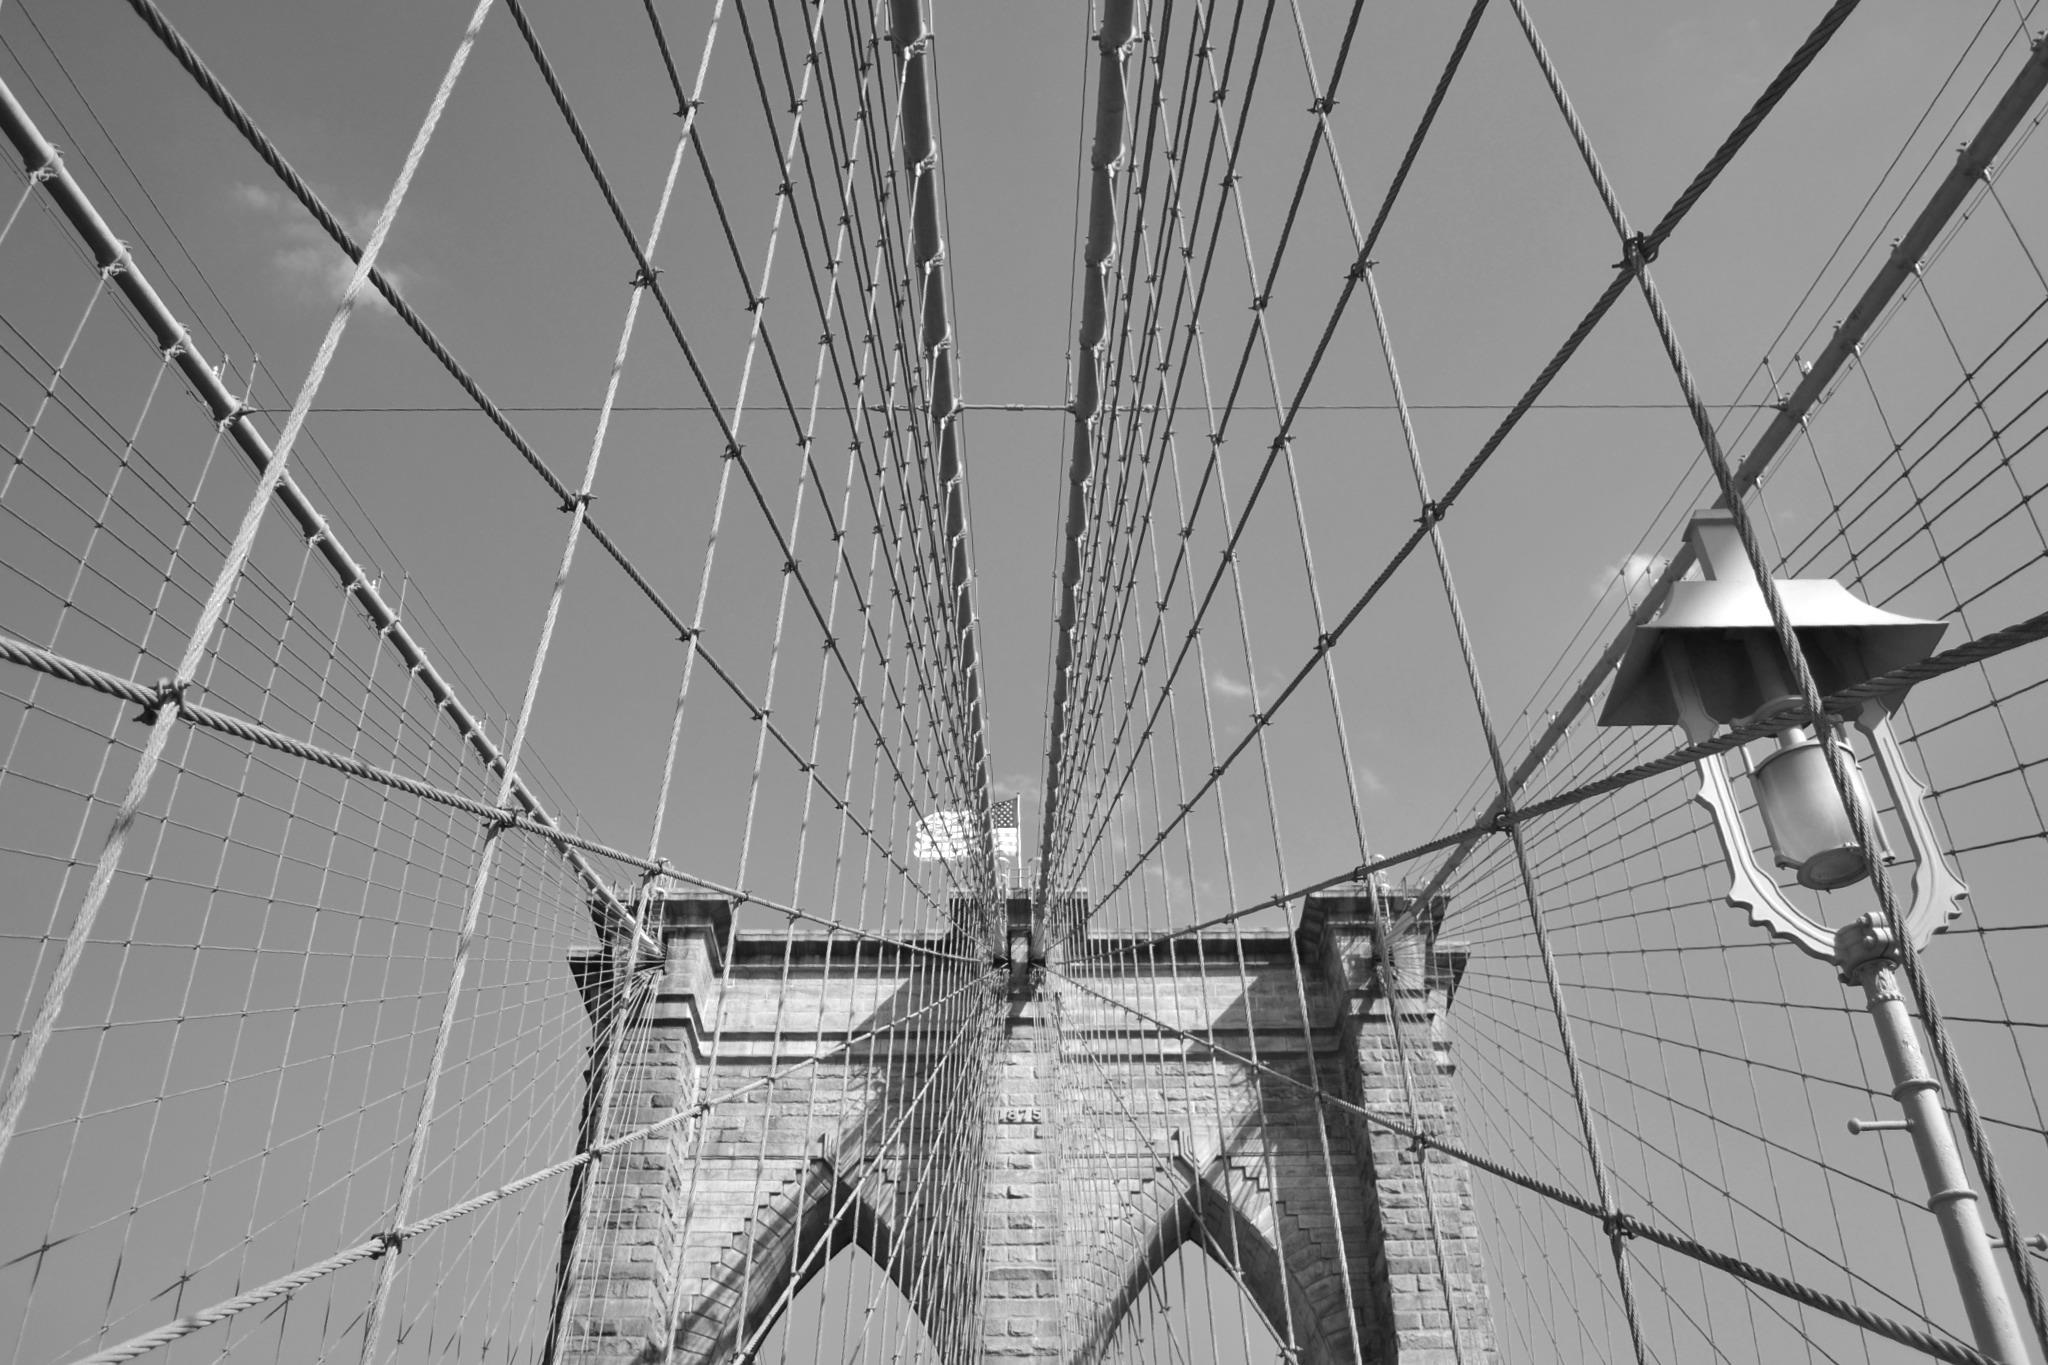
black and white, architecture, white, bridge, skyscraper, line, mast, electricity, monochrome, symmetry, shape, monochrome photography